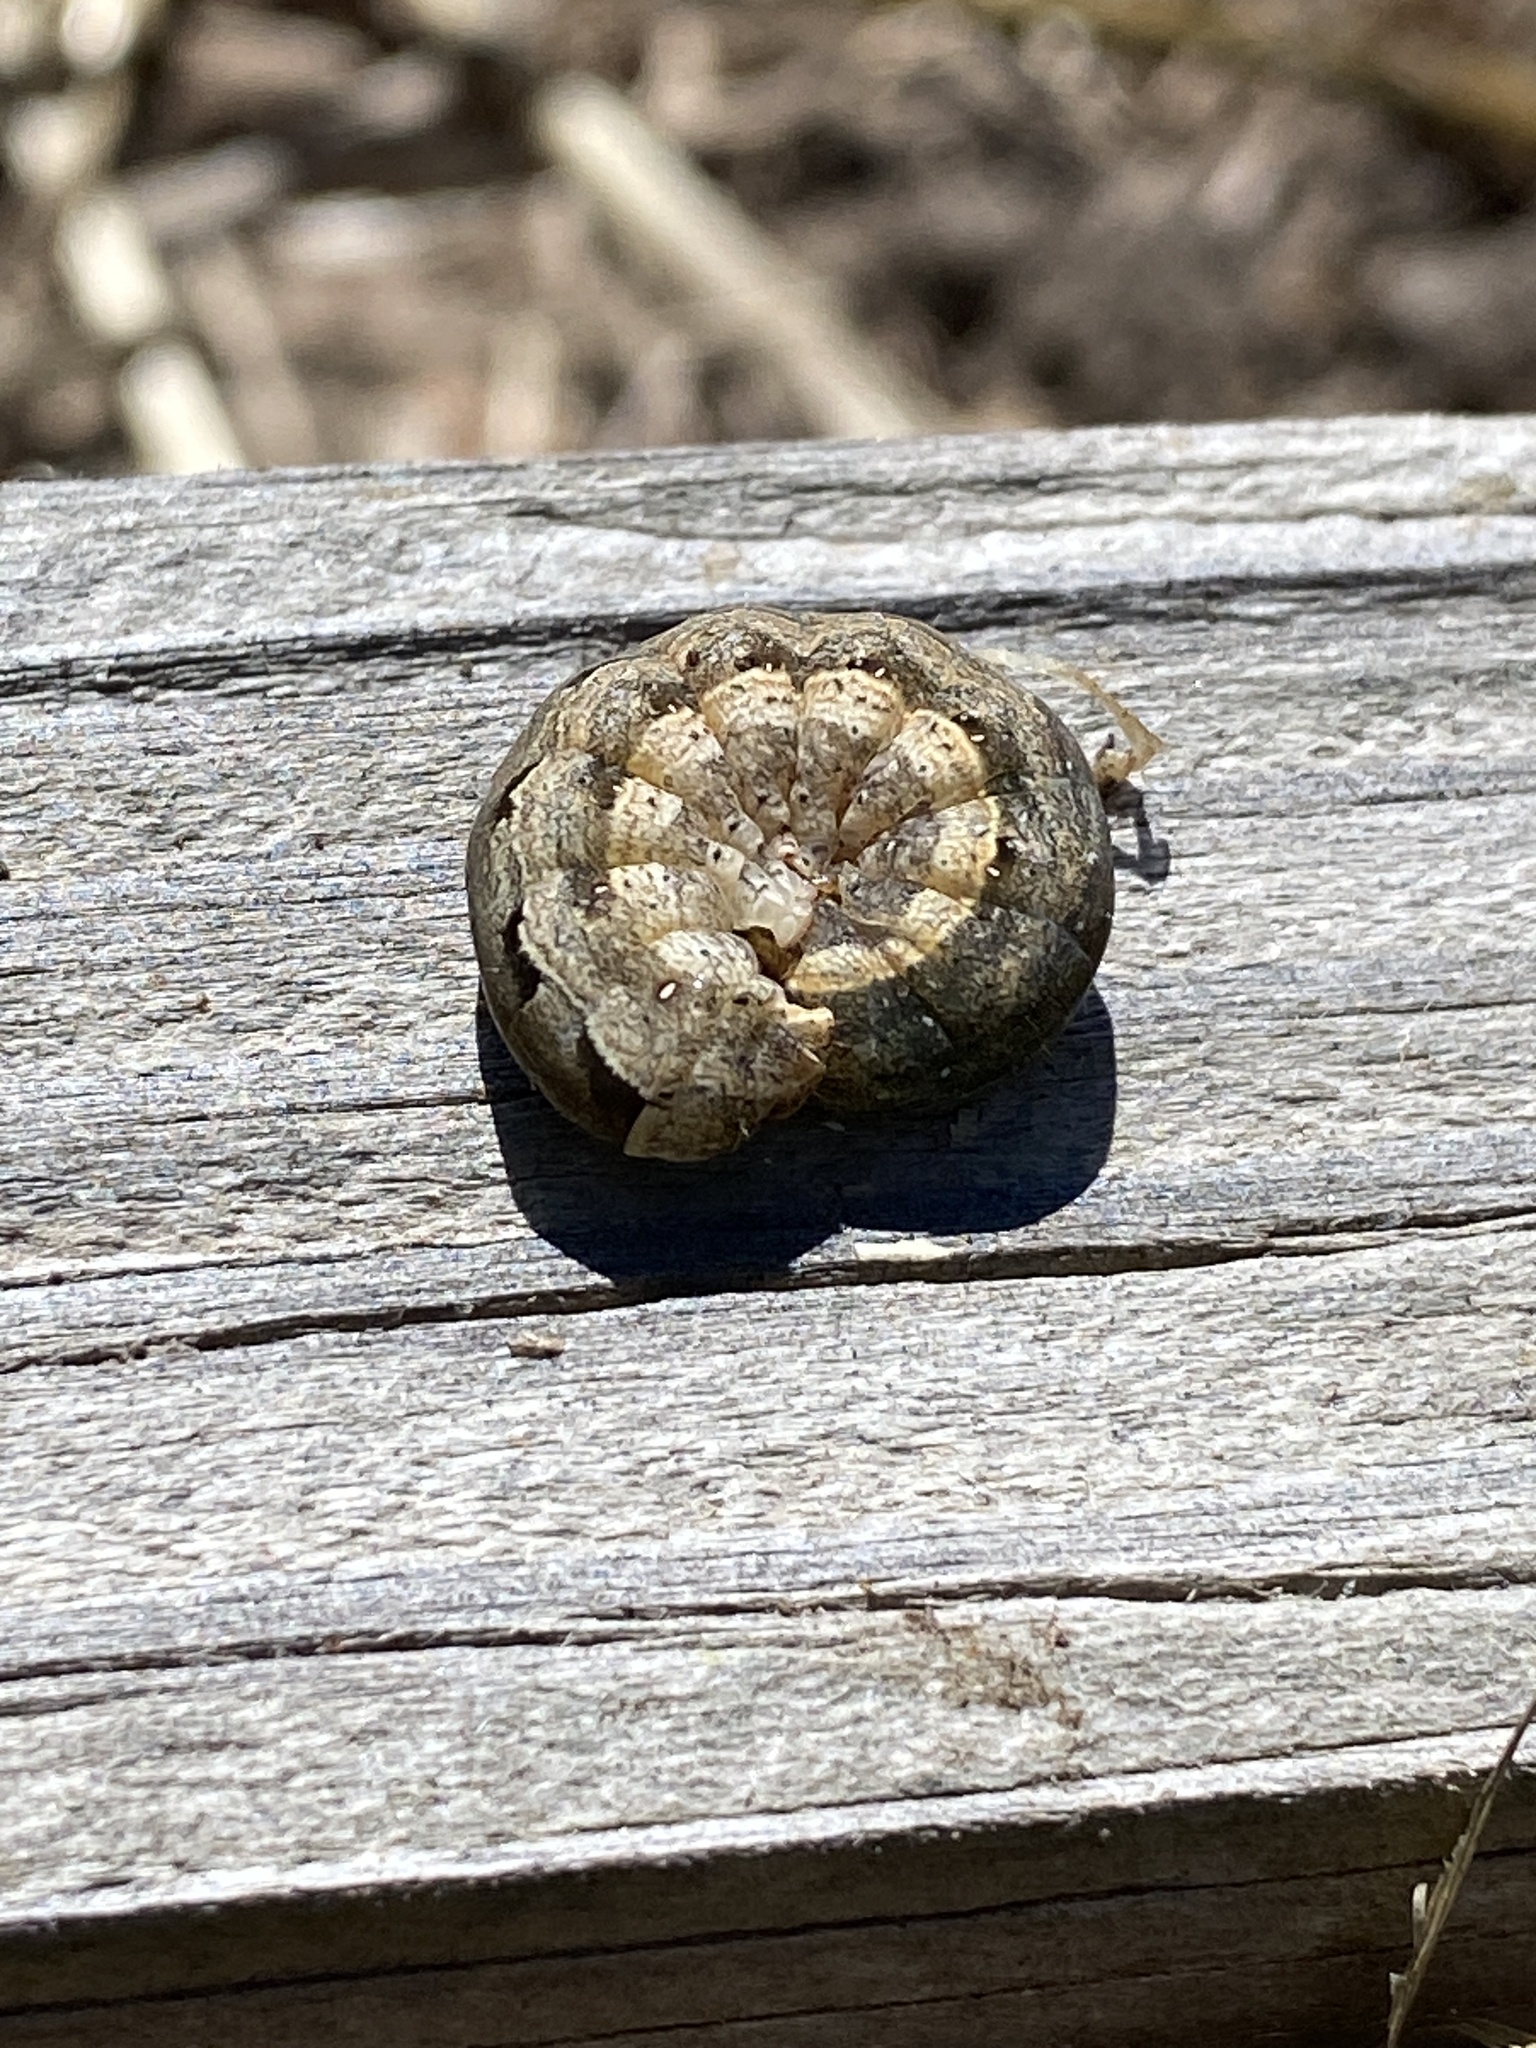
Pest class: cutworms